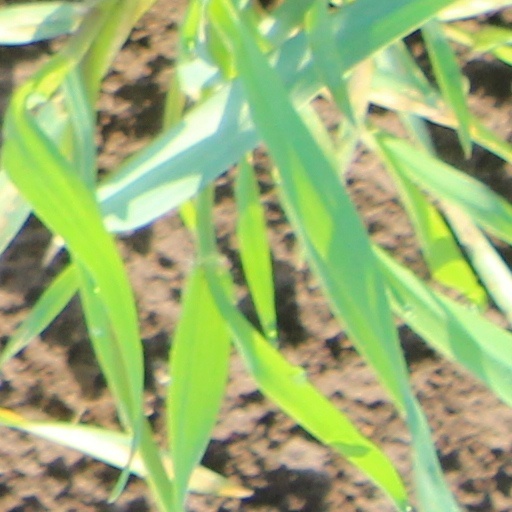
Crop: wheat